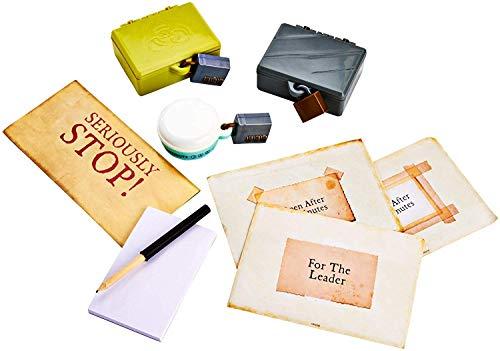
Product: Escape Room in a Box: The Werewolf Experiment, Board Game for Adults and Kids 13+
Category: Toys & Games | Games & Accessories | Board Games
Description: Everyone needs to work together to solve 19 mental and physical puzzles before a mad scientist turns you into werewolves.
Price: $22.49
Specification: ProductDimensions:3x7.9x10.5inches|ItemWeight:1.38pounds|ShippingWeight:1.4pounds(Viewshippingratesandpolicies)|DomesticShipping:ItemcanbeshippedwithinU.S.|InternationalShipping:ThisitemcanbeshippedtoselectcountriesoutsideoftheU.S.LearnMore|ASIN:B0752PGG2K|Itemmodelnumber:FJR43|Manufacturerrecommendedage:13yearsandup|Batteries:3LR44batteriesrequired.(included)